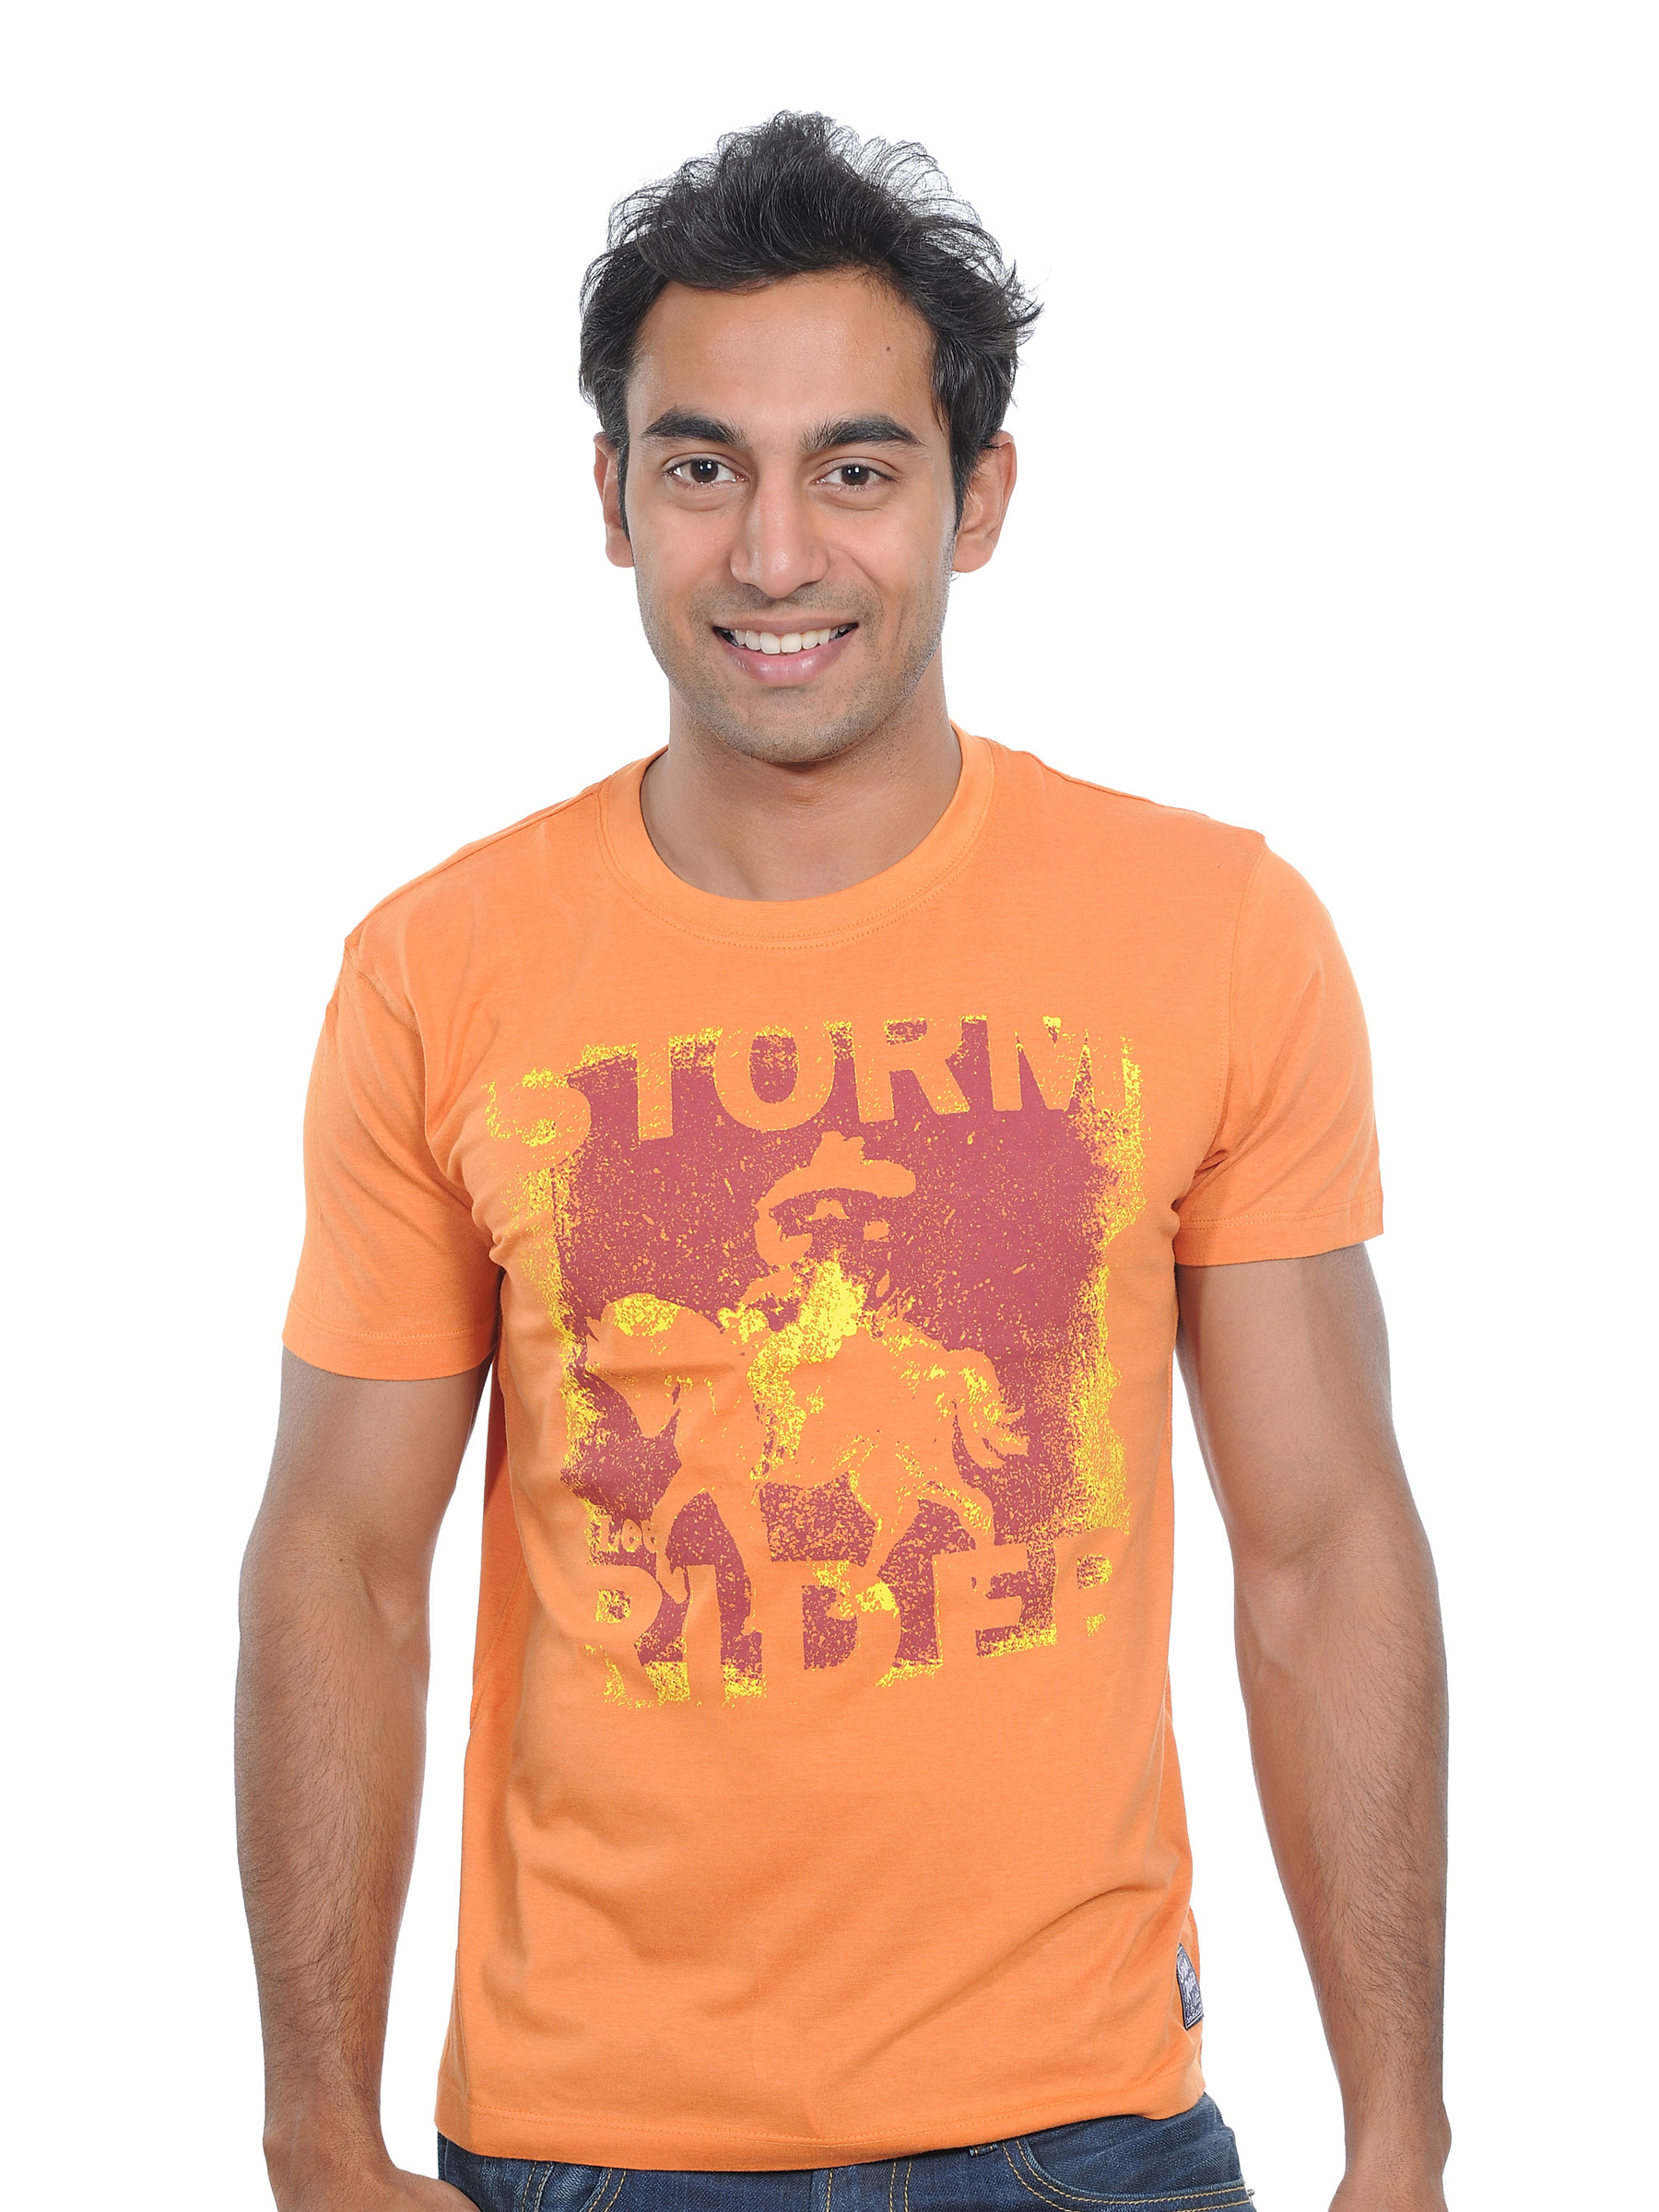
Lee Men's Saddle Storm T-shirt
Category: Apparel / Topwear / Tshirts
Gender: Men
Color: Orange
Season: Winter 2010
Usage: Casual